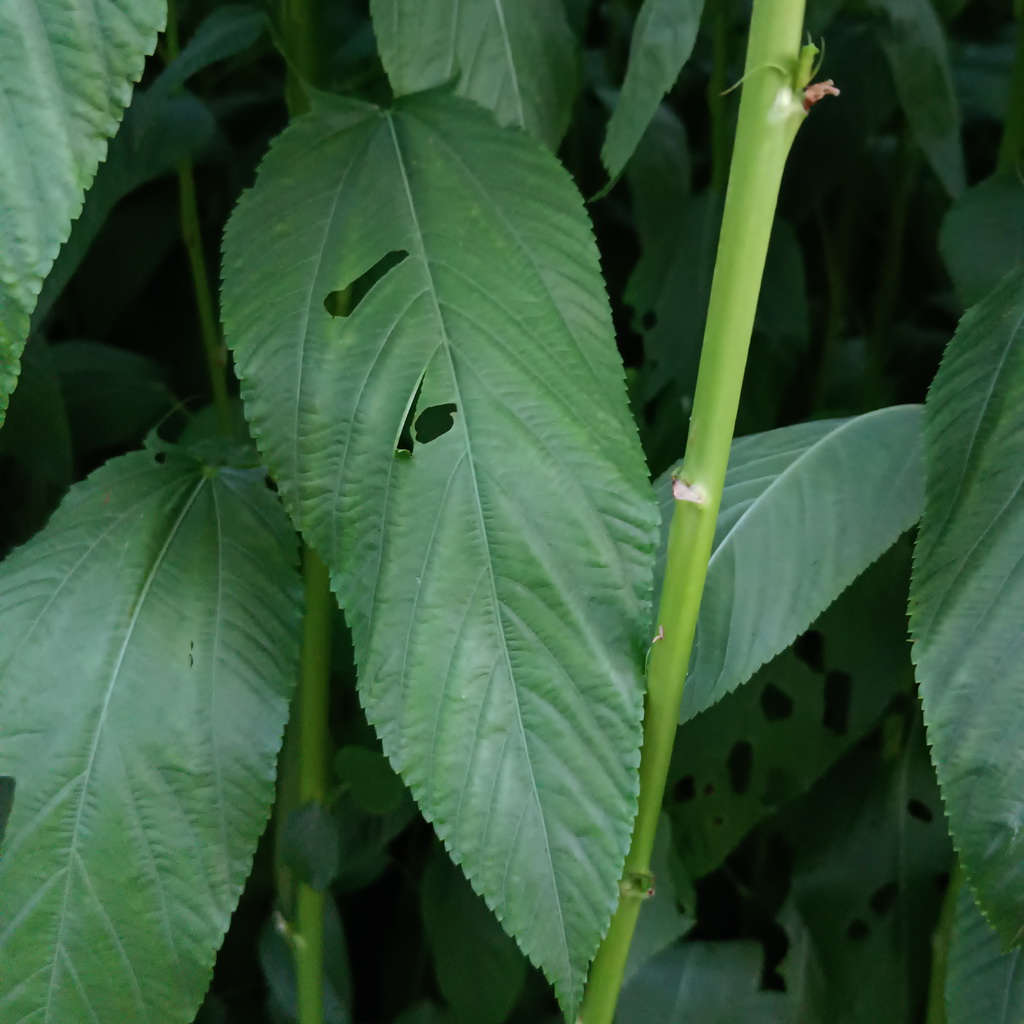
Label: Holed